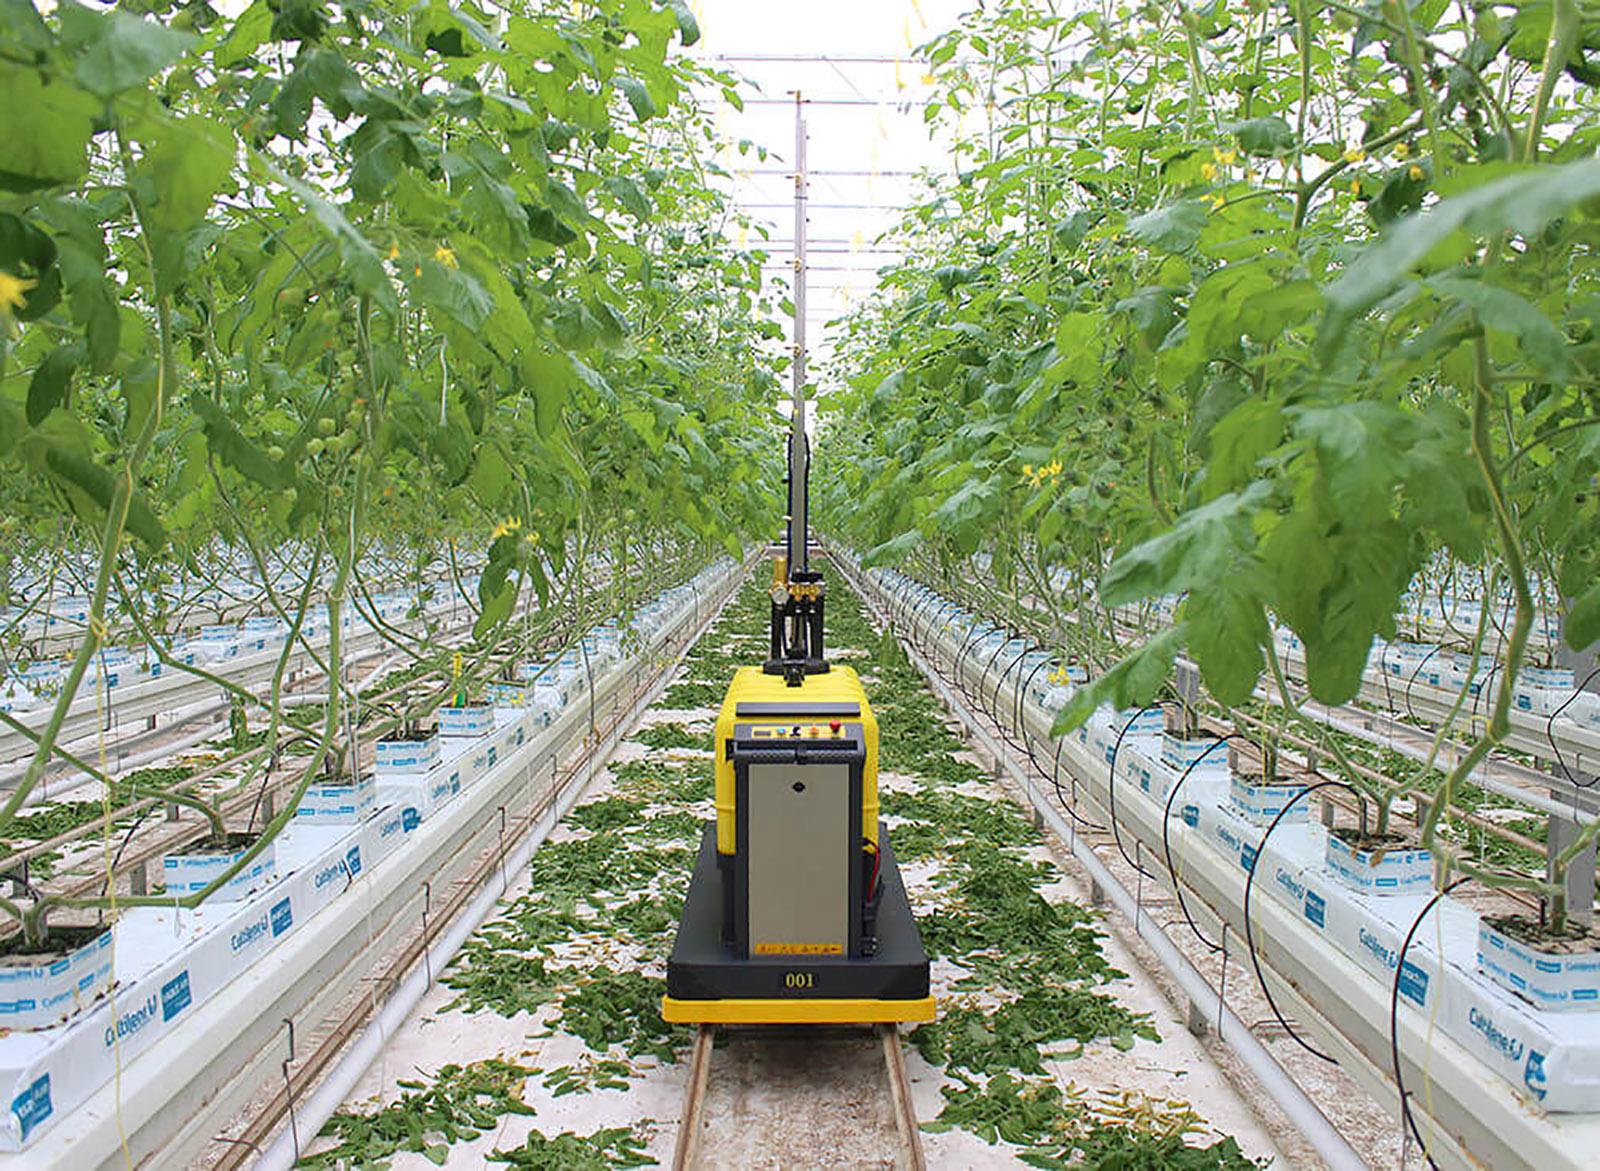
Mashine maalum yenye rangi mchanganyiko, nyeusi pamoja na manjano, iliyopo katika eneo mfano wa bustani ama shamba iliyopandwa miche midogo iliyo na kuchipua kwa rangi ya kijani kibichi, ikionyesha kuwa ni mashine inayotumika kwa ajili ya shughuli za kilimo.